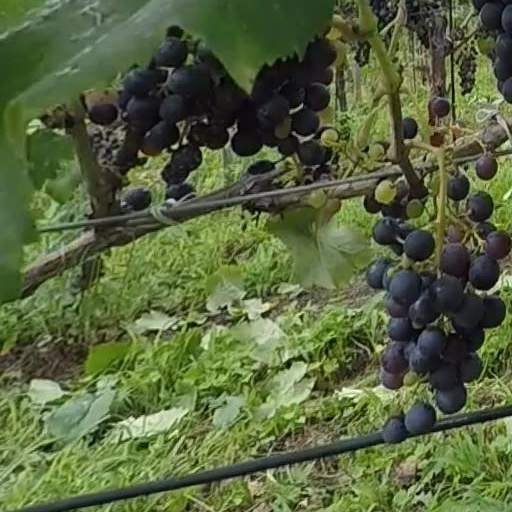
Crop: grape